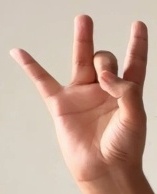
ASL sign: 8